Josephine Myers-Wapp

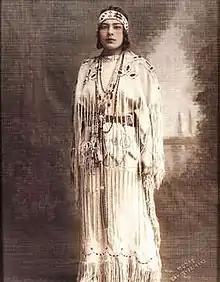
circa 1930, probably made while a student as Haskell Institute, photo by Moore Studio, Lawrence, Kansas

Josephine Myers-Wapp (February 10, 1912 – October 26, 2014) was a Comanche weaver and educator. After completing her education at the Haskell Institute, she attended Santa Fe Indian School, studying weaving, dancing, and cultural arts. After her training, she taught arts and crafts at Chilocco Indian School before joining the faculty of the newly opened Institute of American Indian Arts in Santa Fe. She taught weaving, design, and dance at the institute, and in 1968 was one of the coordinators for a dance exhibit at the Mexican Summer Olympic Games. In 1973, she retired from teaching to focus on her own work, exhibiting throughout the Americas and in Europe and the Middle East. She has work in the permanent collection of the IAIA and has been featured at the Smithsonian Institution. Between 2014 and 2016, she was featured in an exhibition of Native American women artists at the Museum of Indian Arts and Culture in Santa Fe.